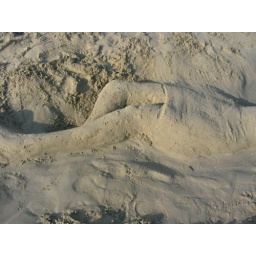
Girl/lady/ in the sand/ sand sculpture on the beach at Big Wave Bay, Hong Kong Sanyo digital camera